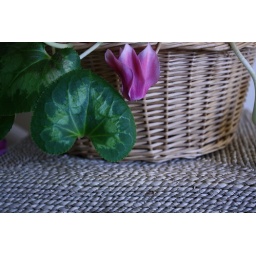
Flowering plant in woven basket on top of woven box